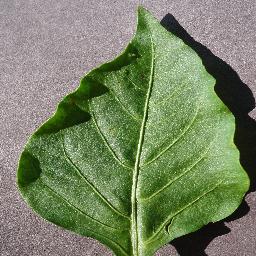
Label: Pepper,_bell___healthy